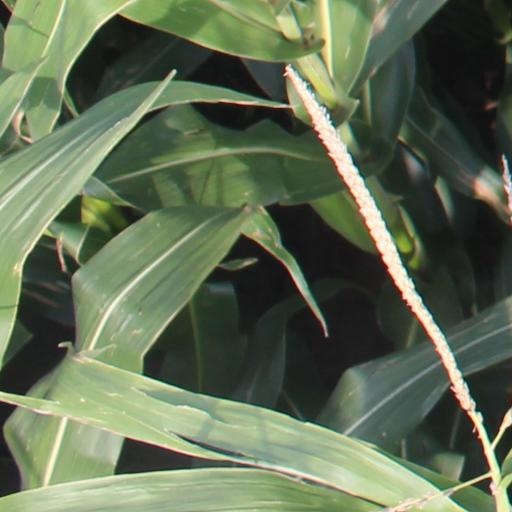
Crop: maize; corn